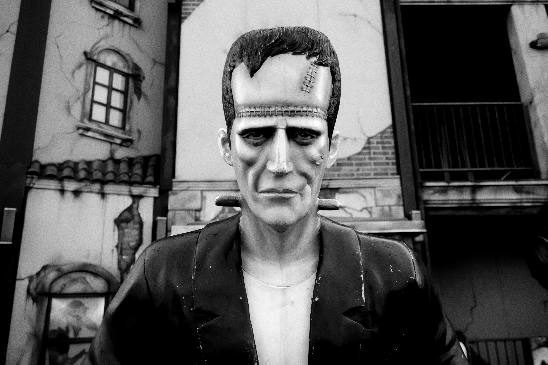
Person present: Yes